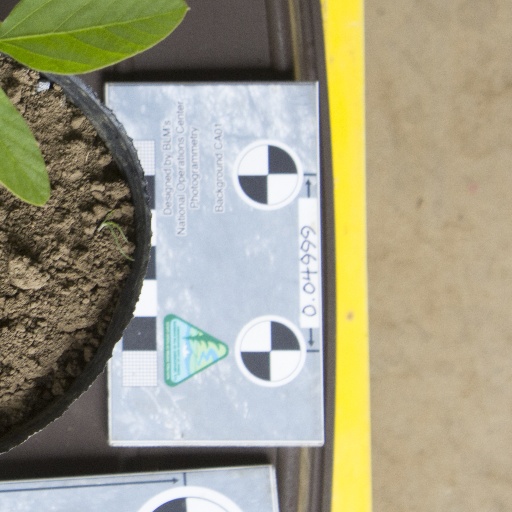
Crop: soybean